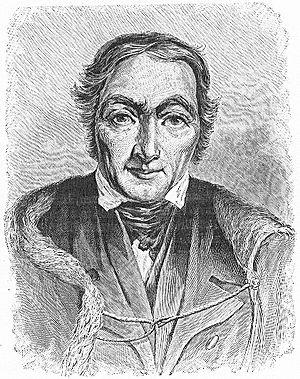
Arbejderbevægelsen / Arbejderbevægelsens historie / Tidlige arbejderbevægelser i Storbritannien
Robert Owen (1771-1858)
Arbejderbevægelsen er et samlende navn for den folkebevægelse som repræsenterer arbejderklassen og samler denne politisk og fagligt. Arbejderbevægelsen er især kommet frem efter den industrielle revolution, hvilket gjorde at den først opstod i Europa og siden spredtes alt eftersom industrialiseringen udvidedes.